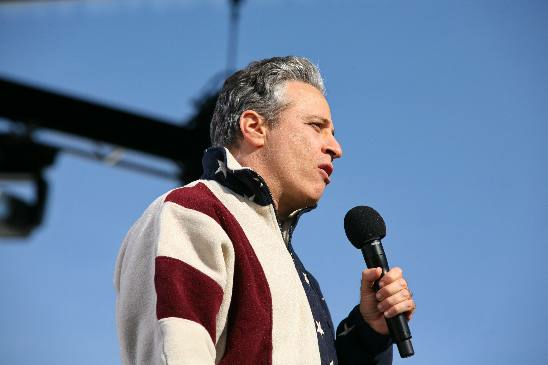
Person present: Yes